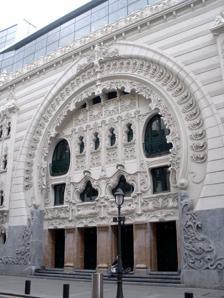
Building: Campos Elíseos Theatre
Country: Spain
Year built: 1902
Opera house in Bilbao, Spain Campos Elíseos Theatreg The Campos Elíseos Theatre (Spanish: Teatro Campos Elíseos , Basque: Campos Elíseos Antzokia ) in Basque is an opera house in Bilbao , Spain . It was inaugurated in 1902 . It is one of the most important theaters in Bilbao and the most technically advanced theater in Spain . In the building, its richly decorated facade designed by the Basque-French Jean Batiste Darroquy stands out, which is the external reference of this important piece of modernist architecture in the Basque Country. The theater is listed as an Asset of Cultural Interest in the Monument category. See also List of opera houses References